Abra (province)

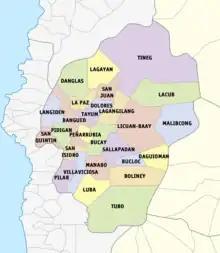
Political map of Abra province showing its component municipalities

The 27 municipalities of the province comprise a total of 303 barangays, with "Poblacion" in La Paz as the most populous in 2010, and "Pattaoig" in San Juan as the least.